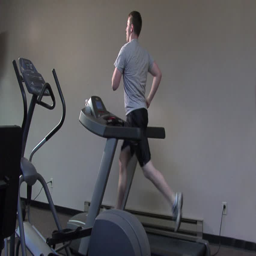
young man running on a treadmill